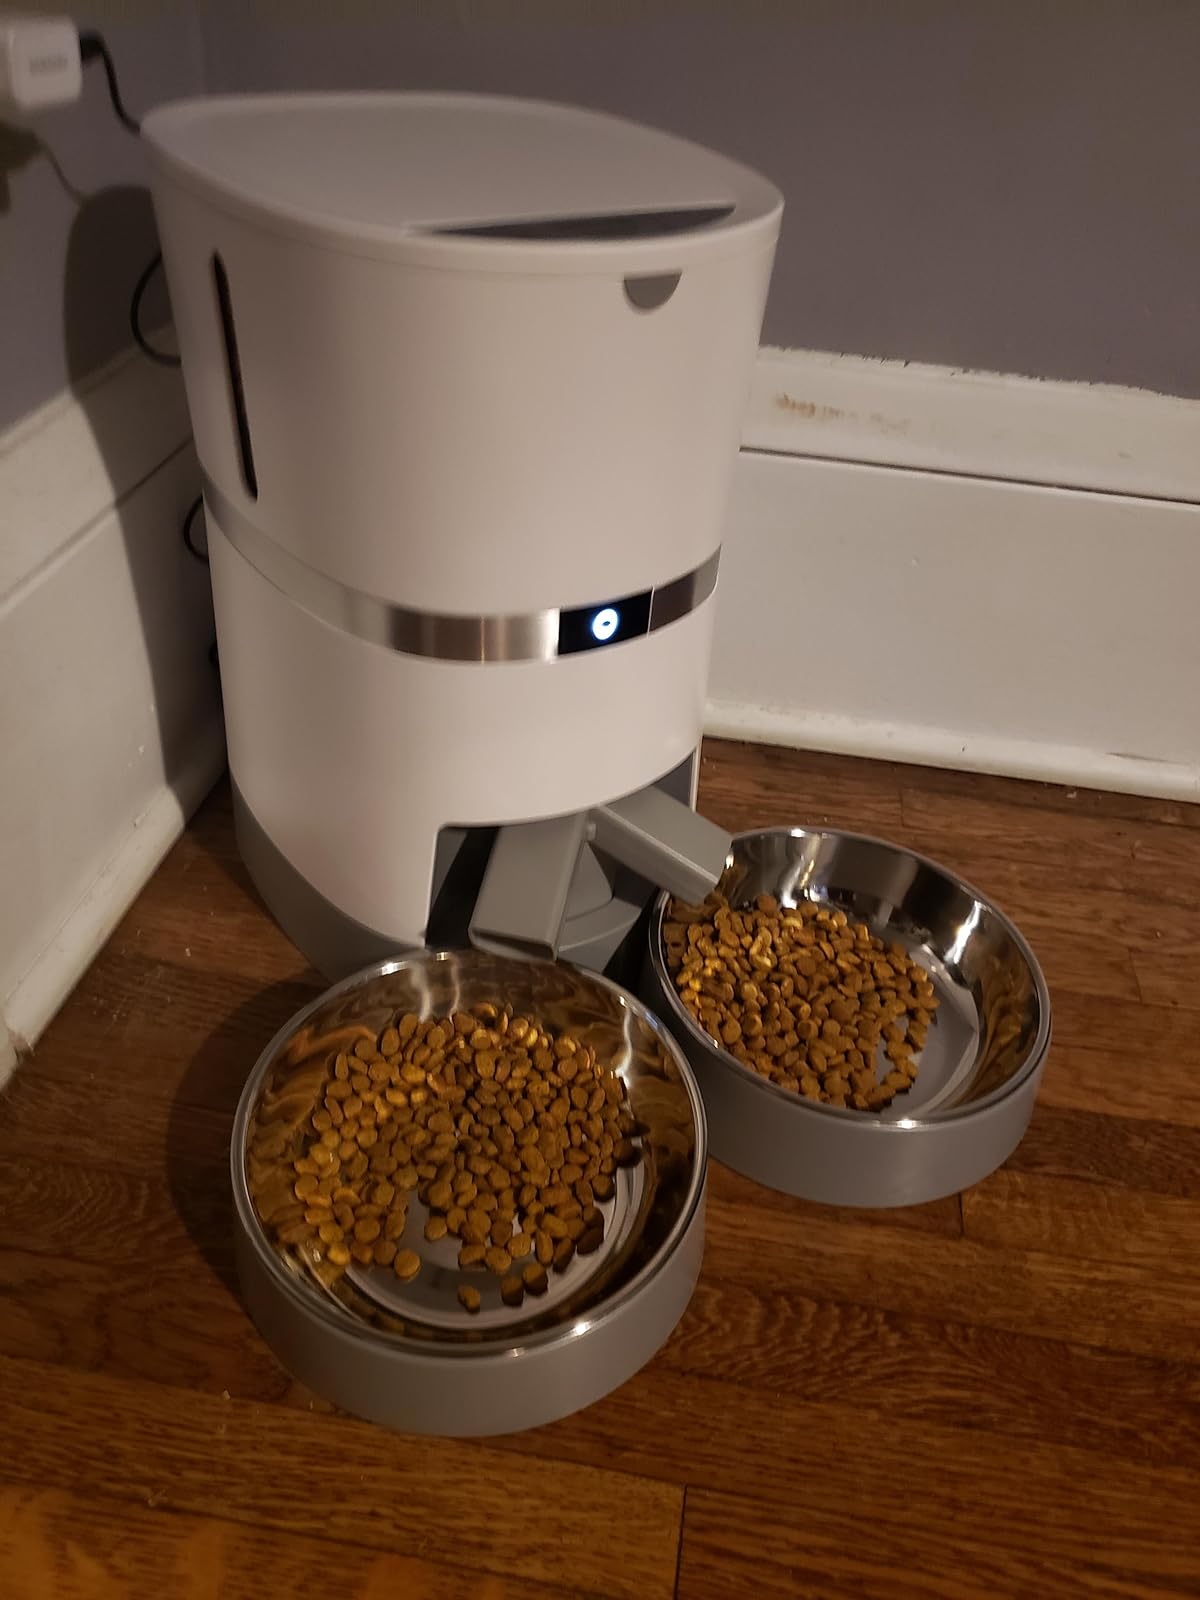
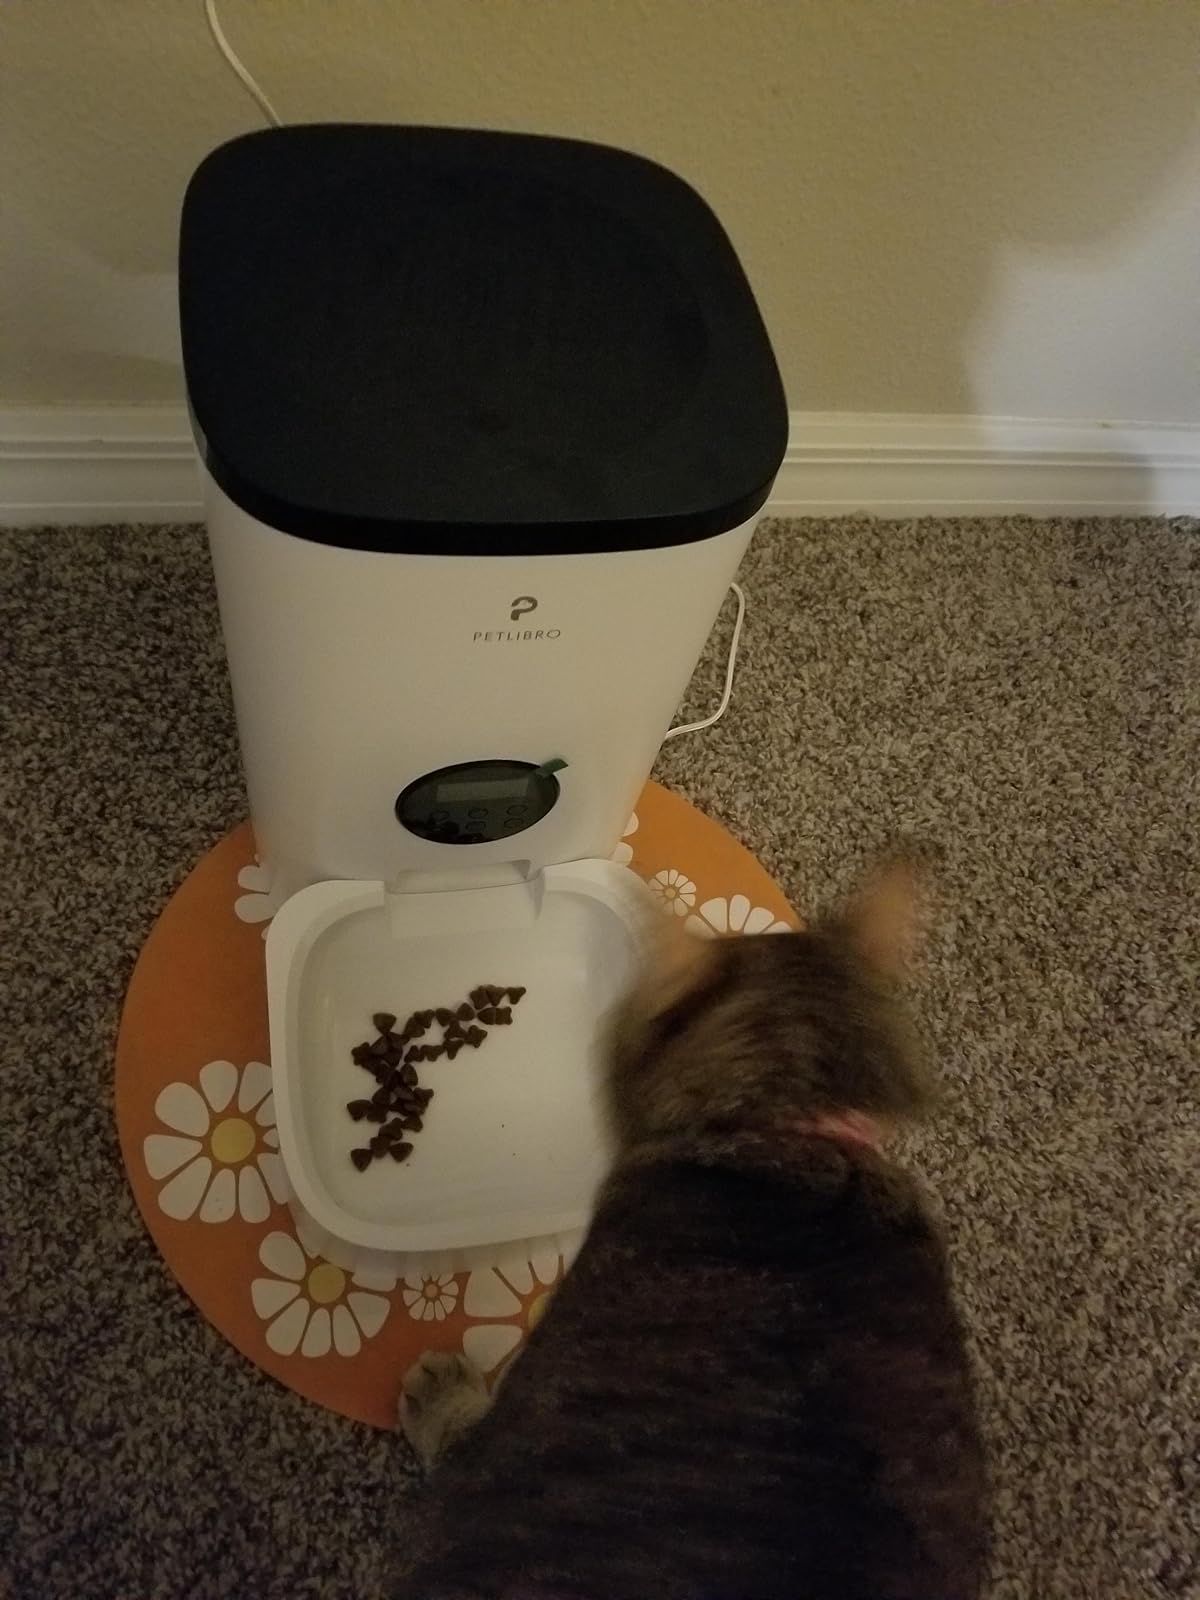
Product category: items_feeder
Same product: no